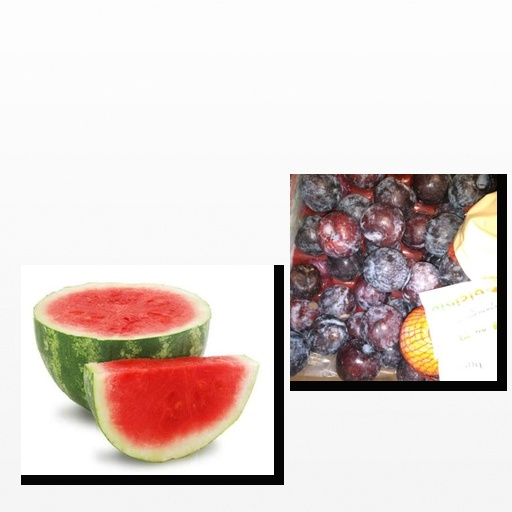
Food items: watermelon, plum